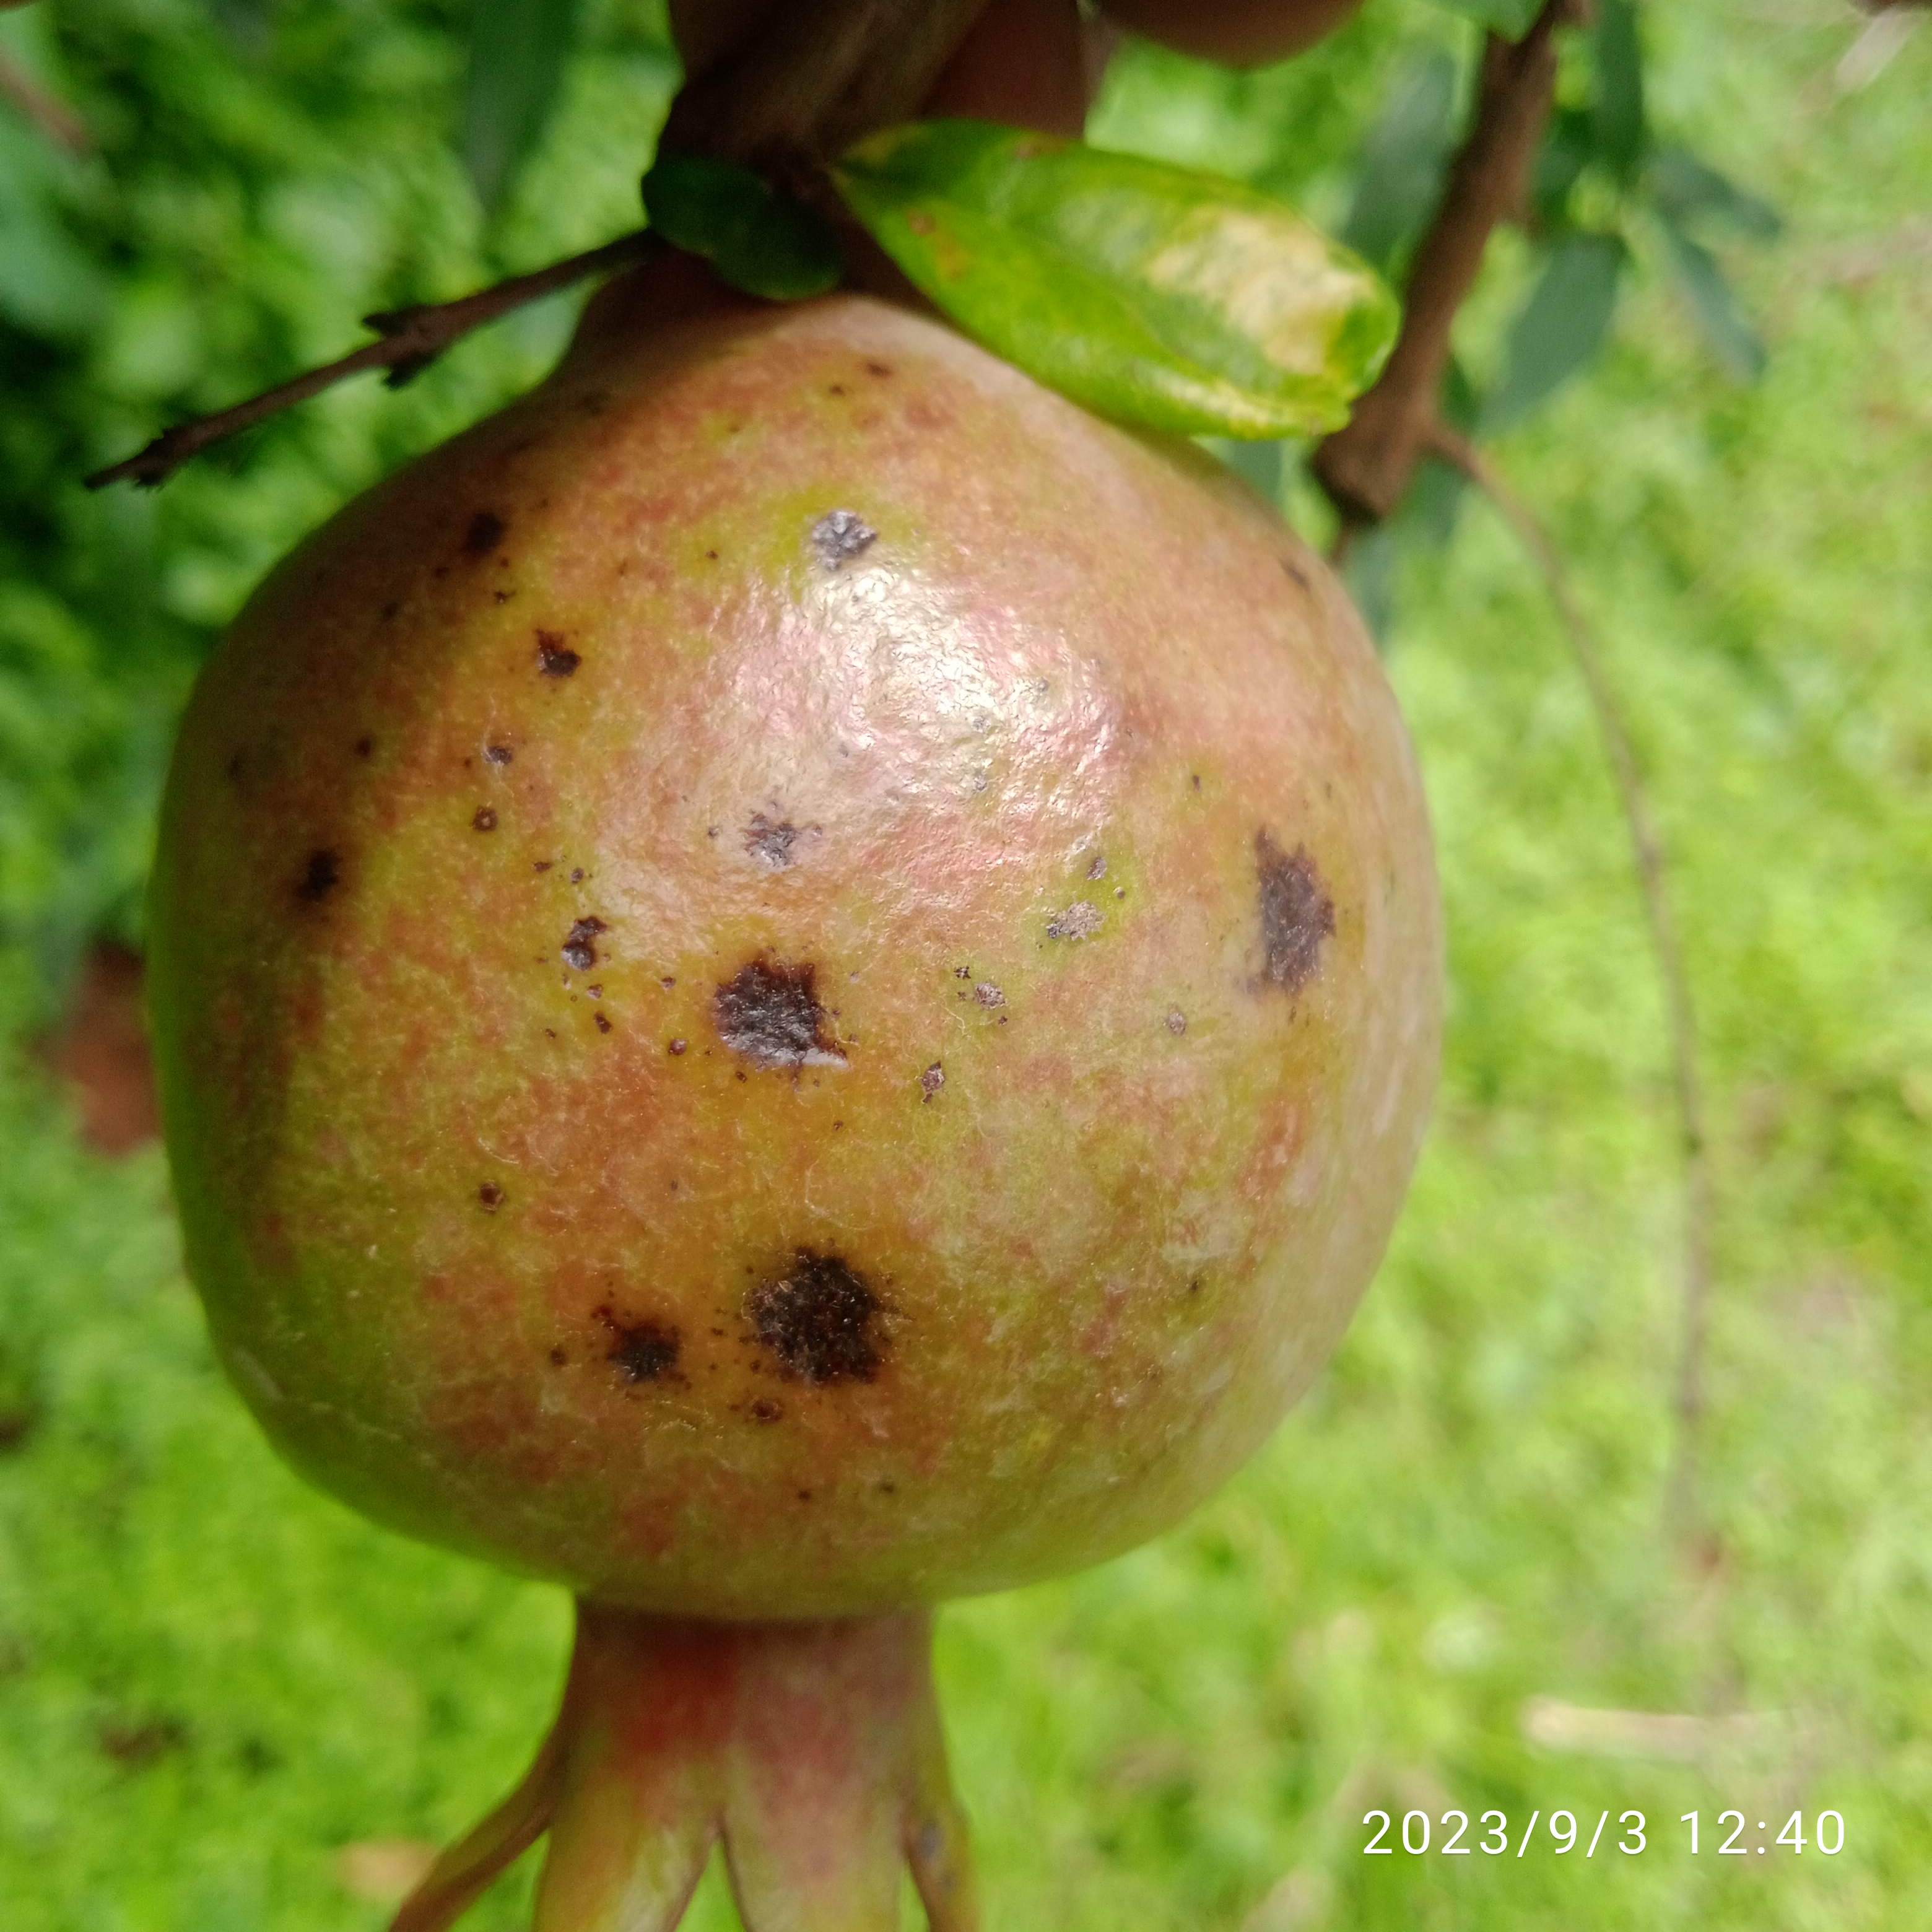
Label: Anthracnose